1940 British war cabinet crisis

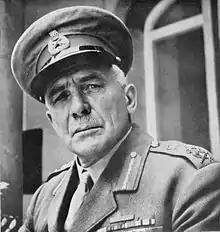
Field Marshal Sir Edmund Ironside was CIGS until 27 May.

Apart from the docks, where a British contingent held on until Monday morning, the town of Calais was taken by the Wehrmacht on Sunday afternoon. Although Calais was a hopeless defence, it nevertheless slowed the coastal advance of the 10th Panzer Division towards Dunkirk, to which the Allied forces were already retreating.